Monastery of Saint Elijah

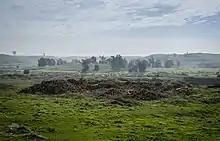
The destroyed monastery in 2019

In June 2014, Mosul was taken over by the Islamic State (IS). The militant group destroyed the monastery sometime between 27 August and 28 September 2014, along with a number of other cultural sites. The destruction of the monastery was not publicized by IS, and it was only confirmed by satellite imagery released in January 2016. The fact that its destruction went unreported for about 16 months led to fears that many other Christian sites in Iraq might have also been destroyed secretly.